Administrative law in Mongolia

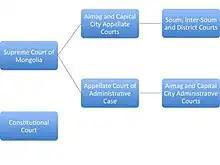
Court Structure of Mongolia

Individuals may challenge executive acts through a process known as judicial review.